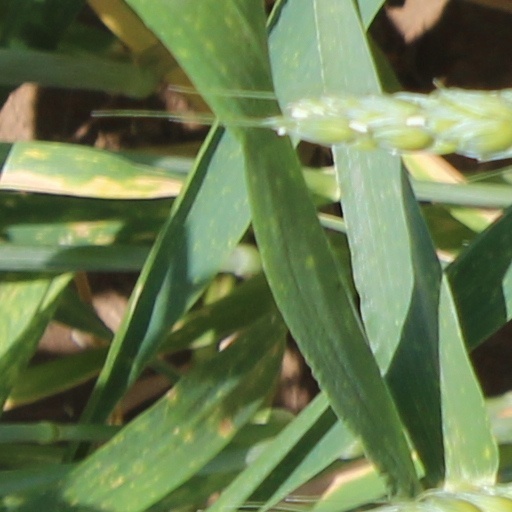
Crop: wheat